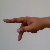
The image shows a hand gesture representing the letter 'P' in Indian Sign Language.